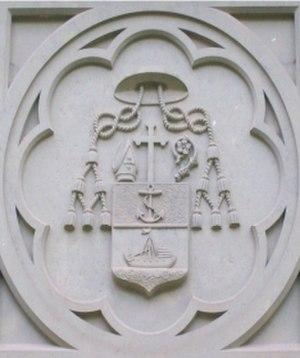
Georg Anton von Stahl est un théologien allemand, évêque de Wurtzbourg de 1840 à 1870.